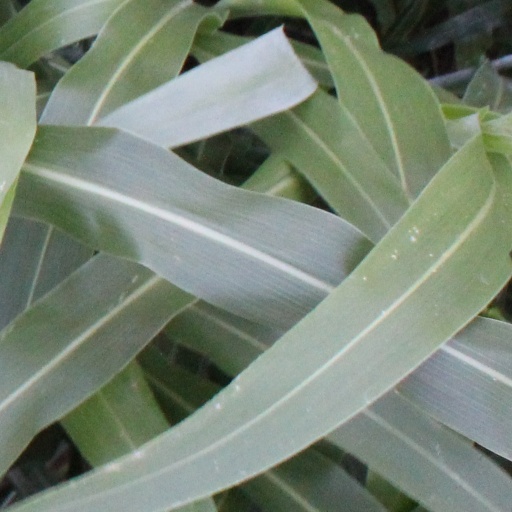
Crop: sorghum